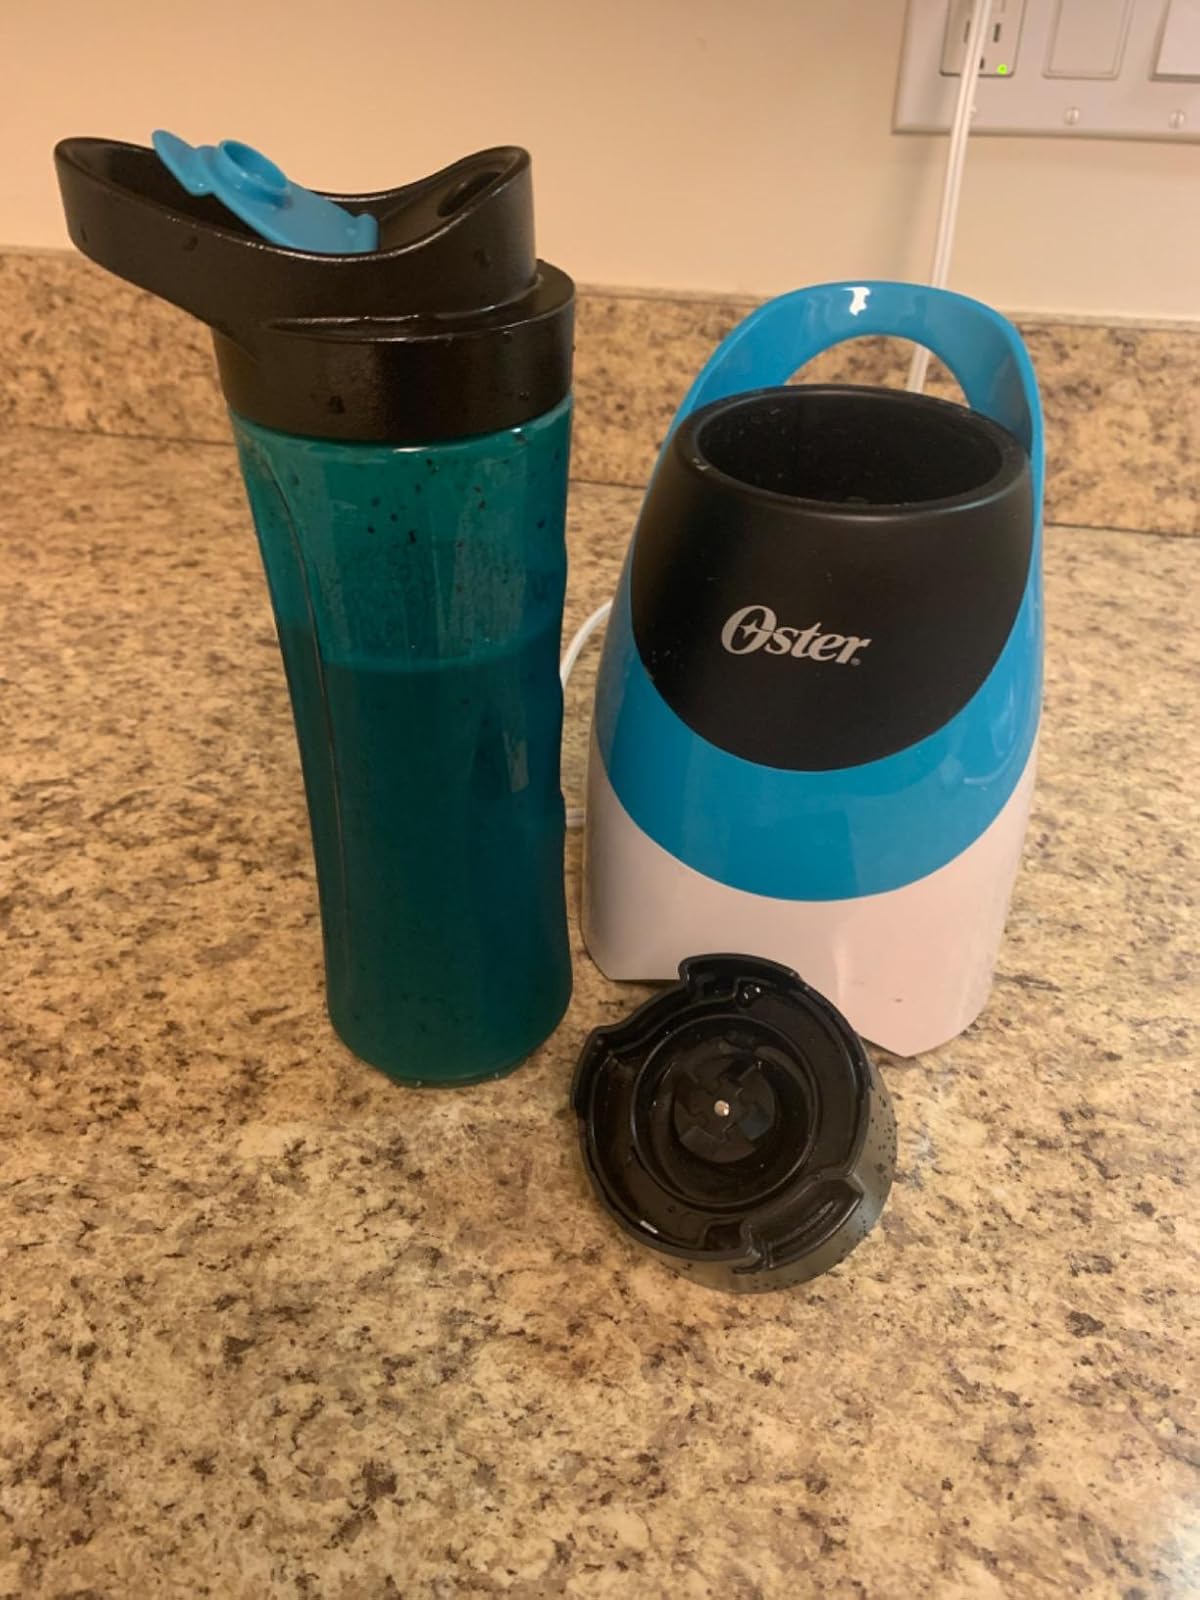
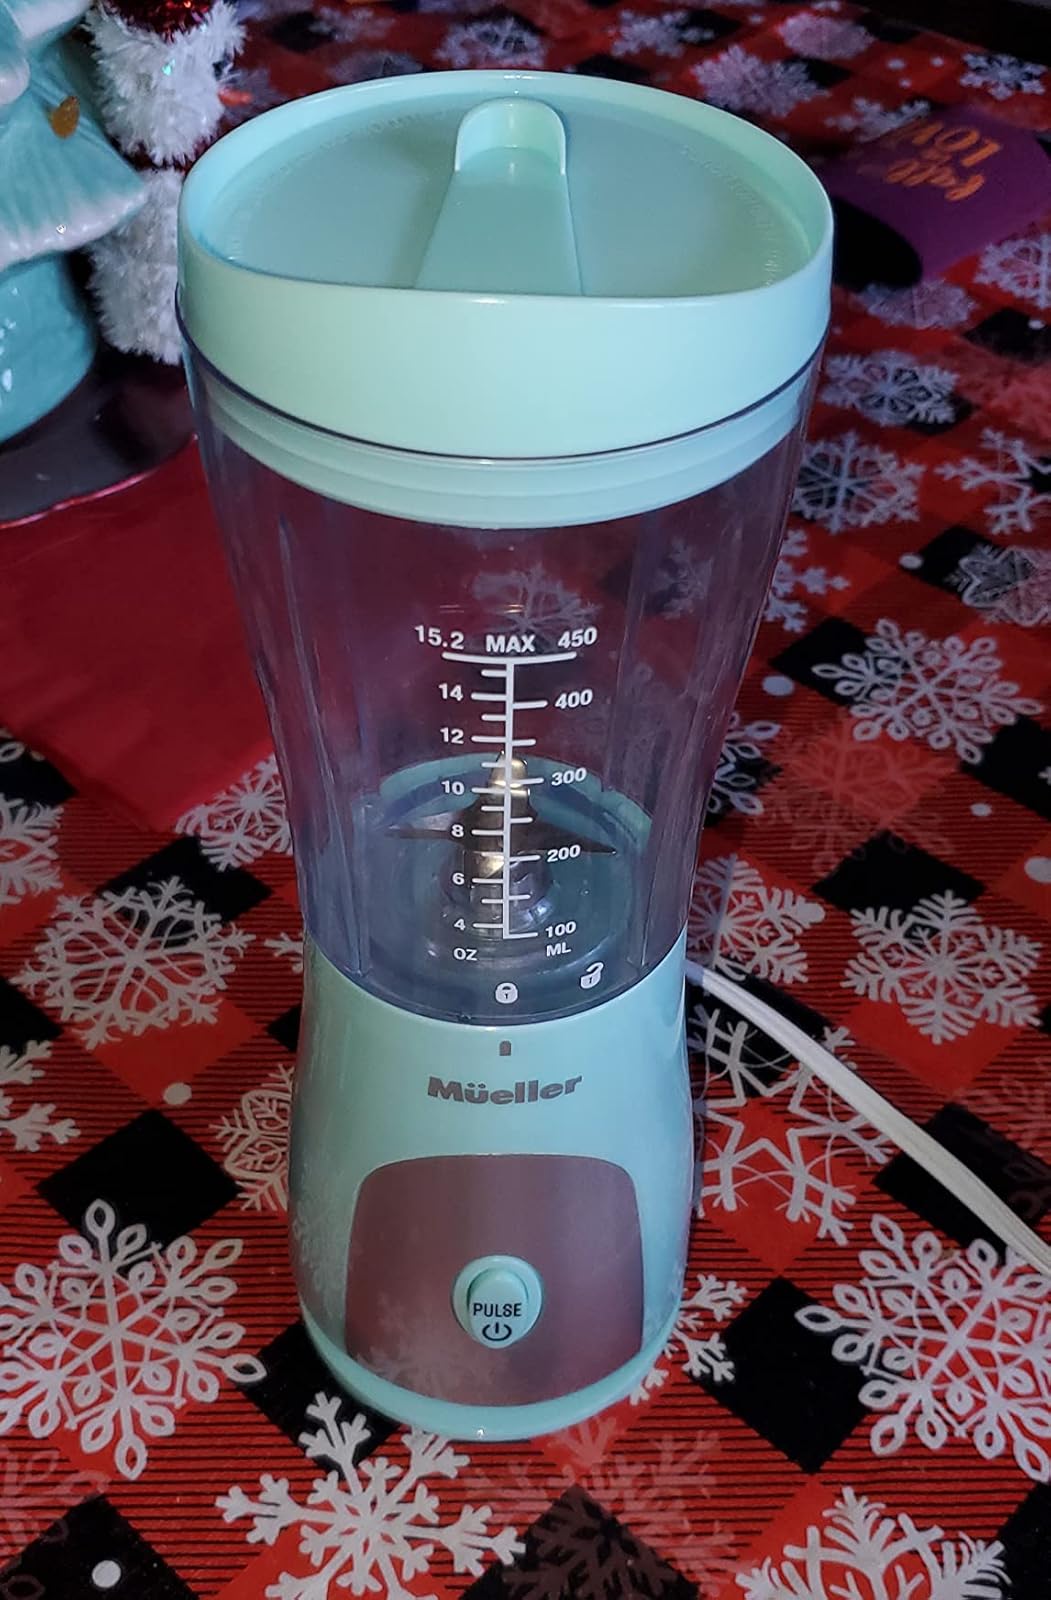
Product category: items_blender
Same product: no